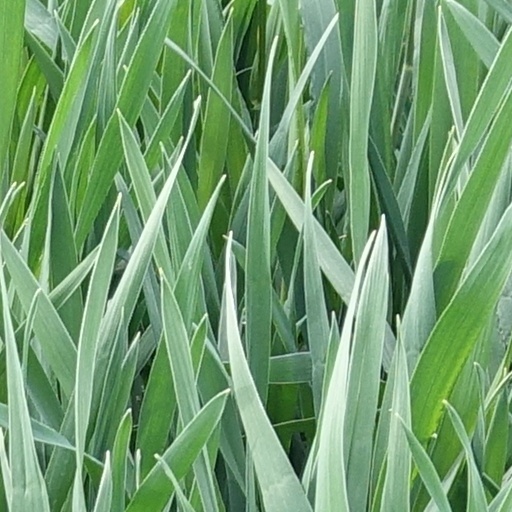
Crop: wheat